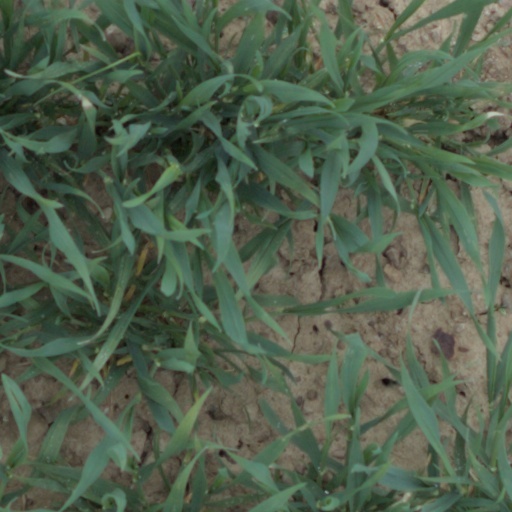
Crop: wheat